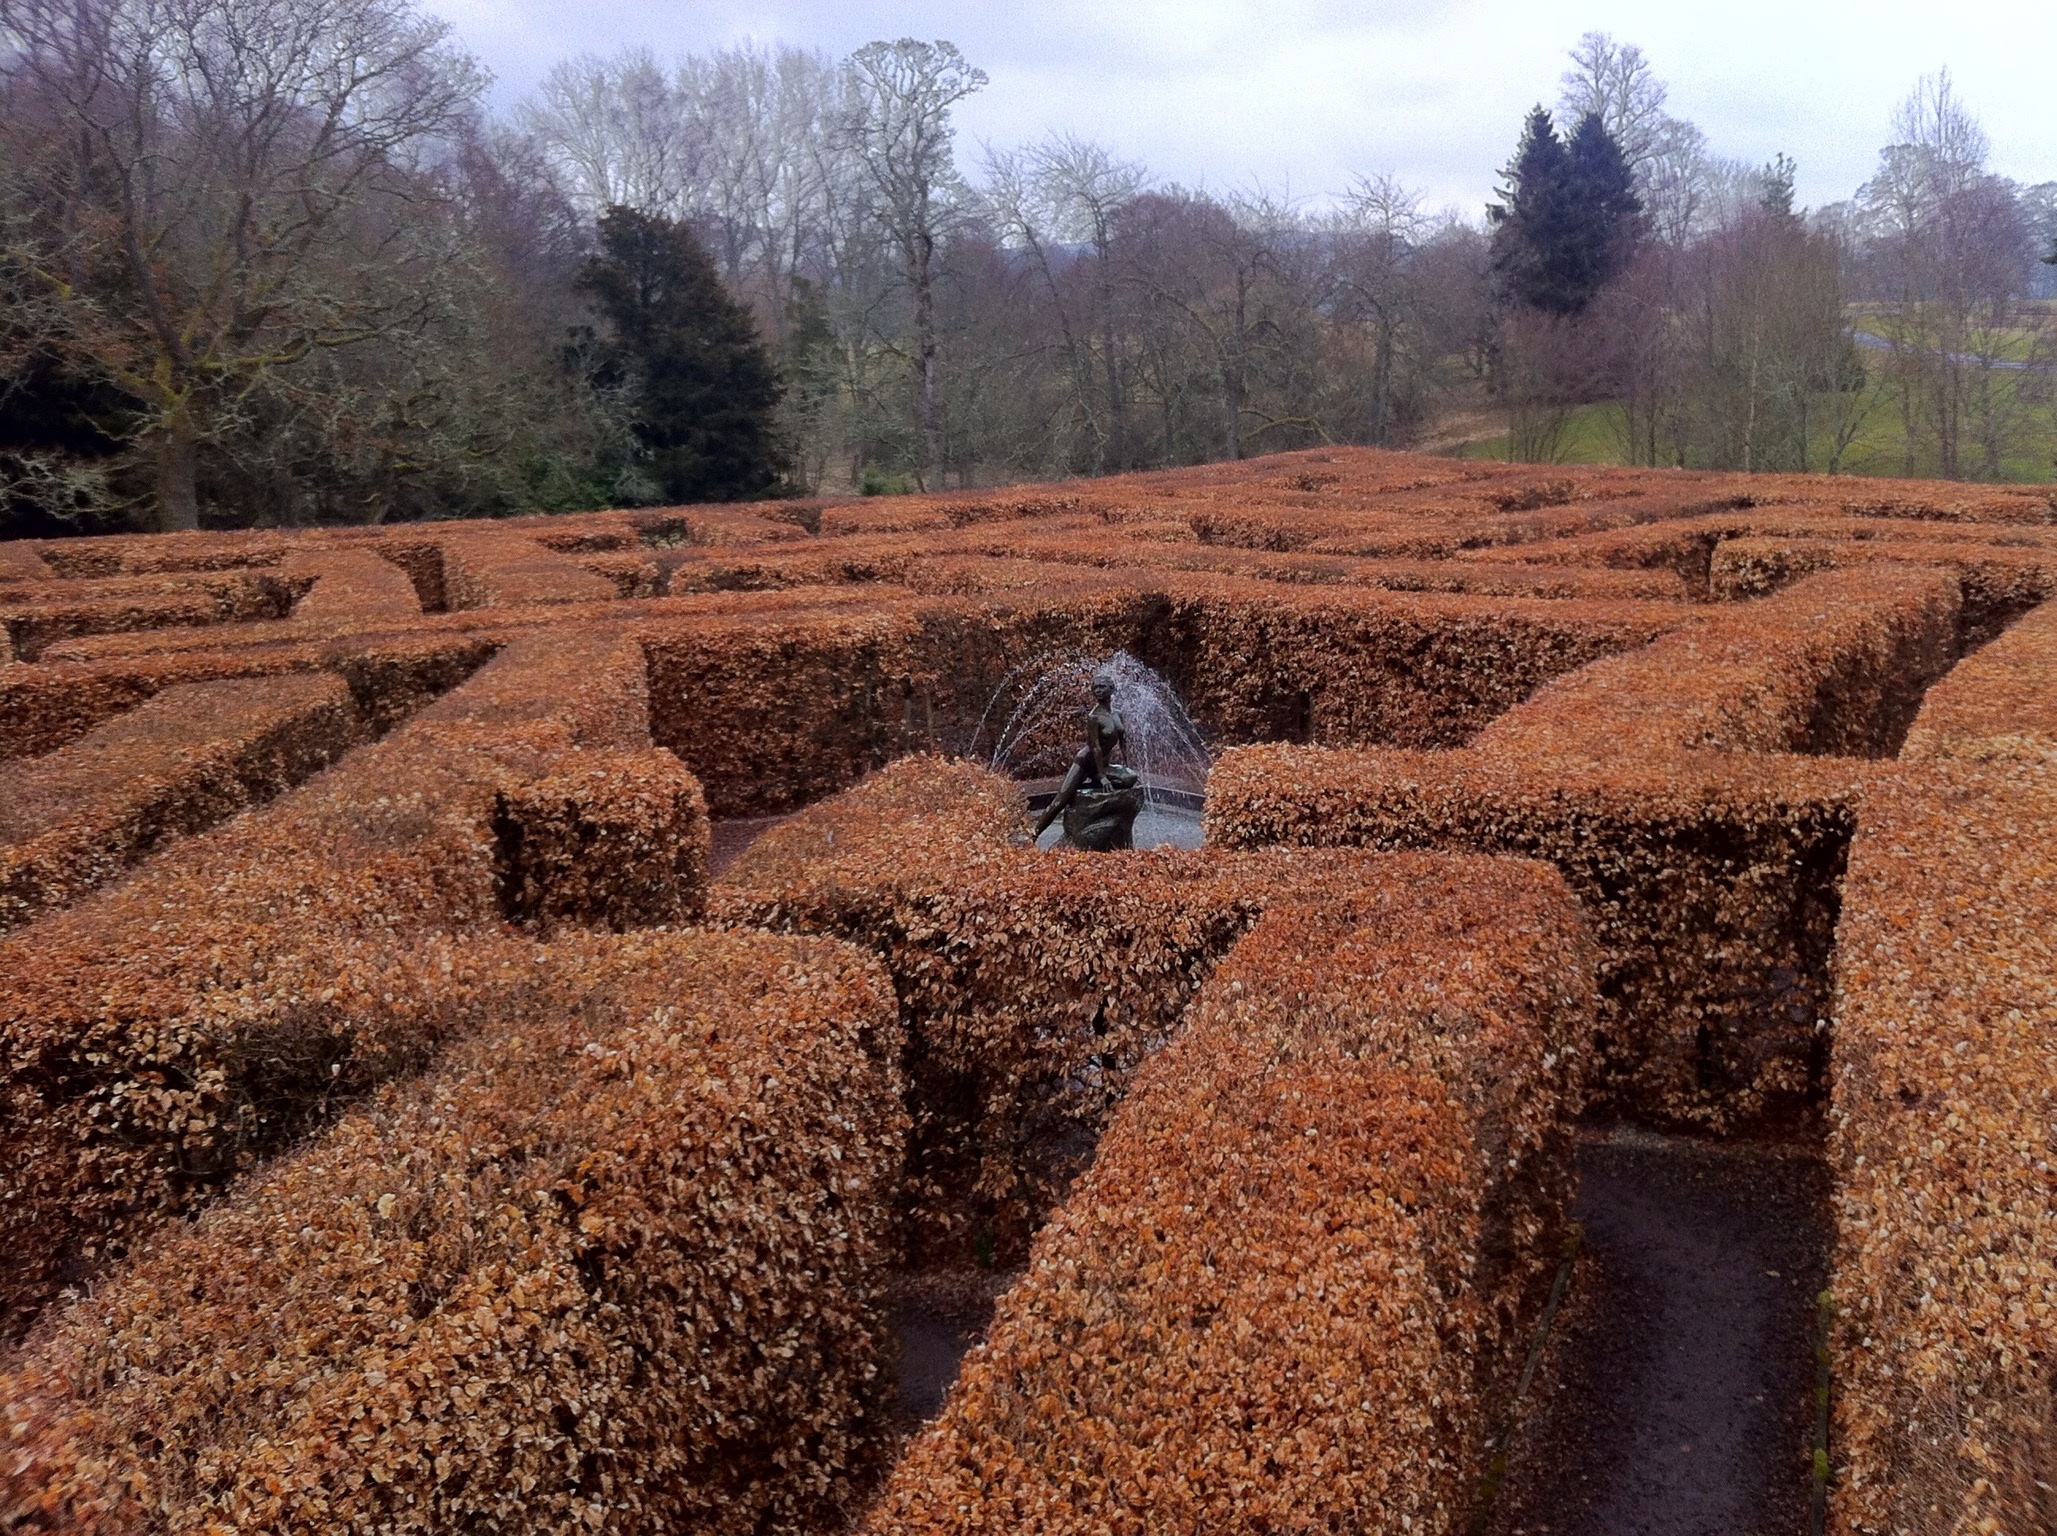
field, soil, agriculture, rural area, grass family